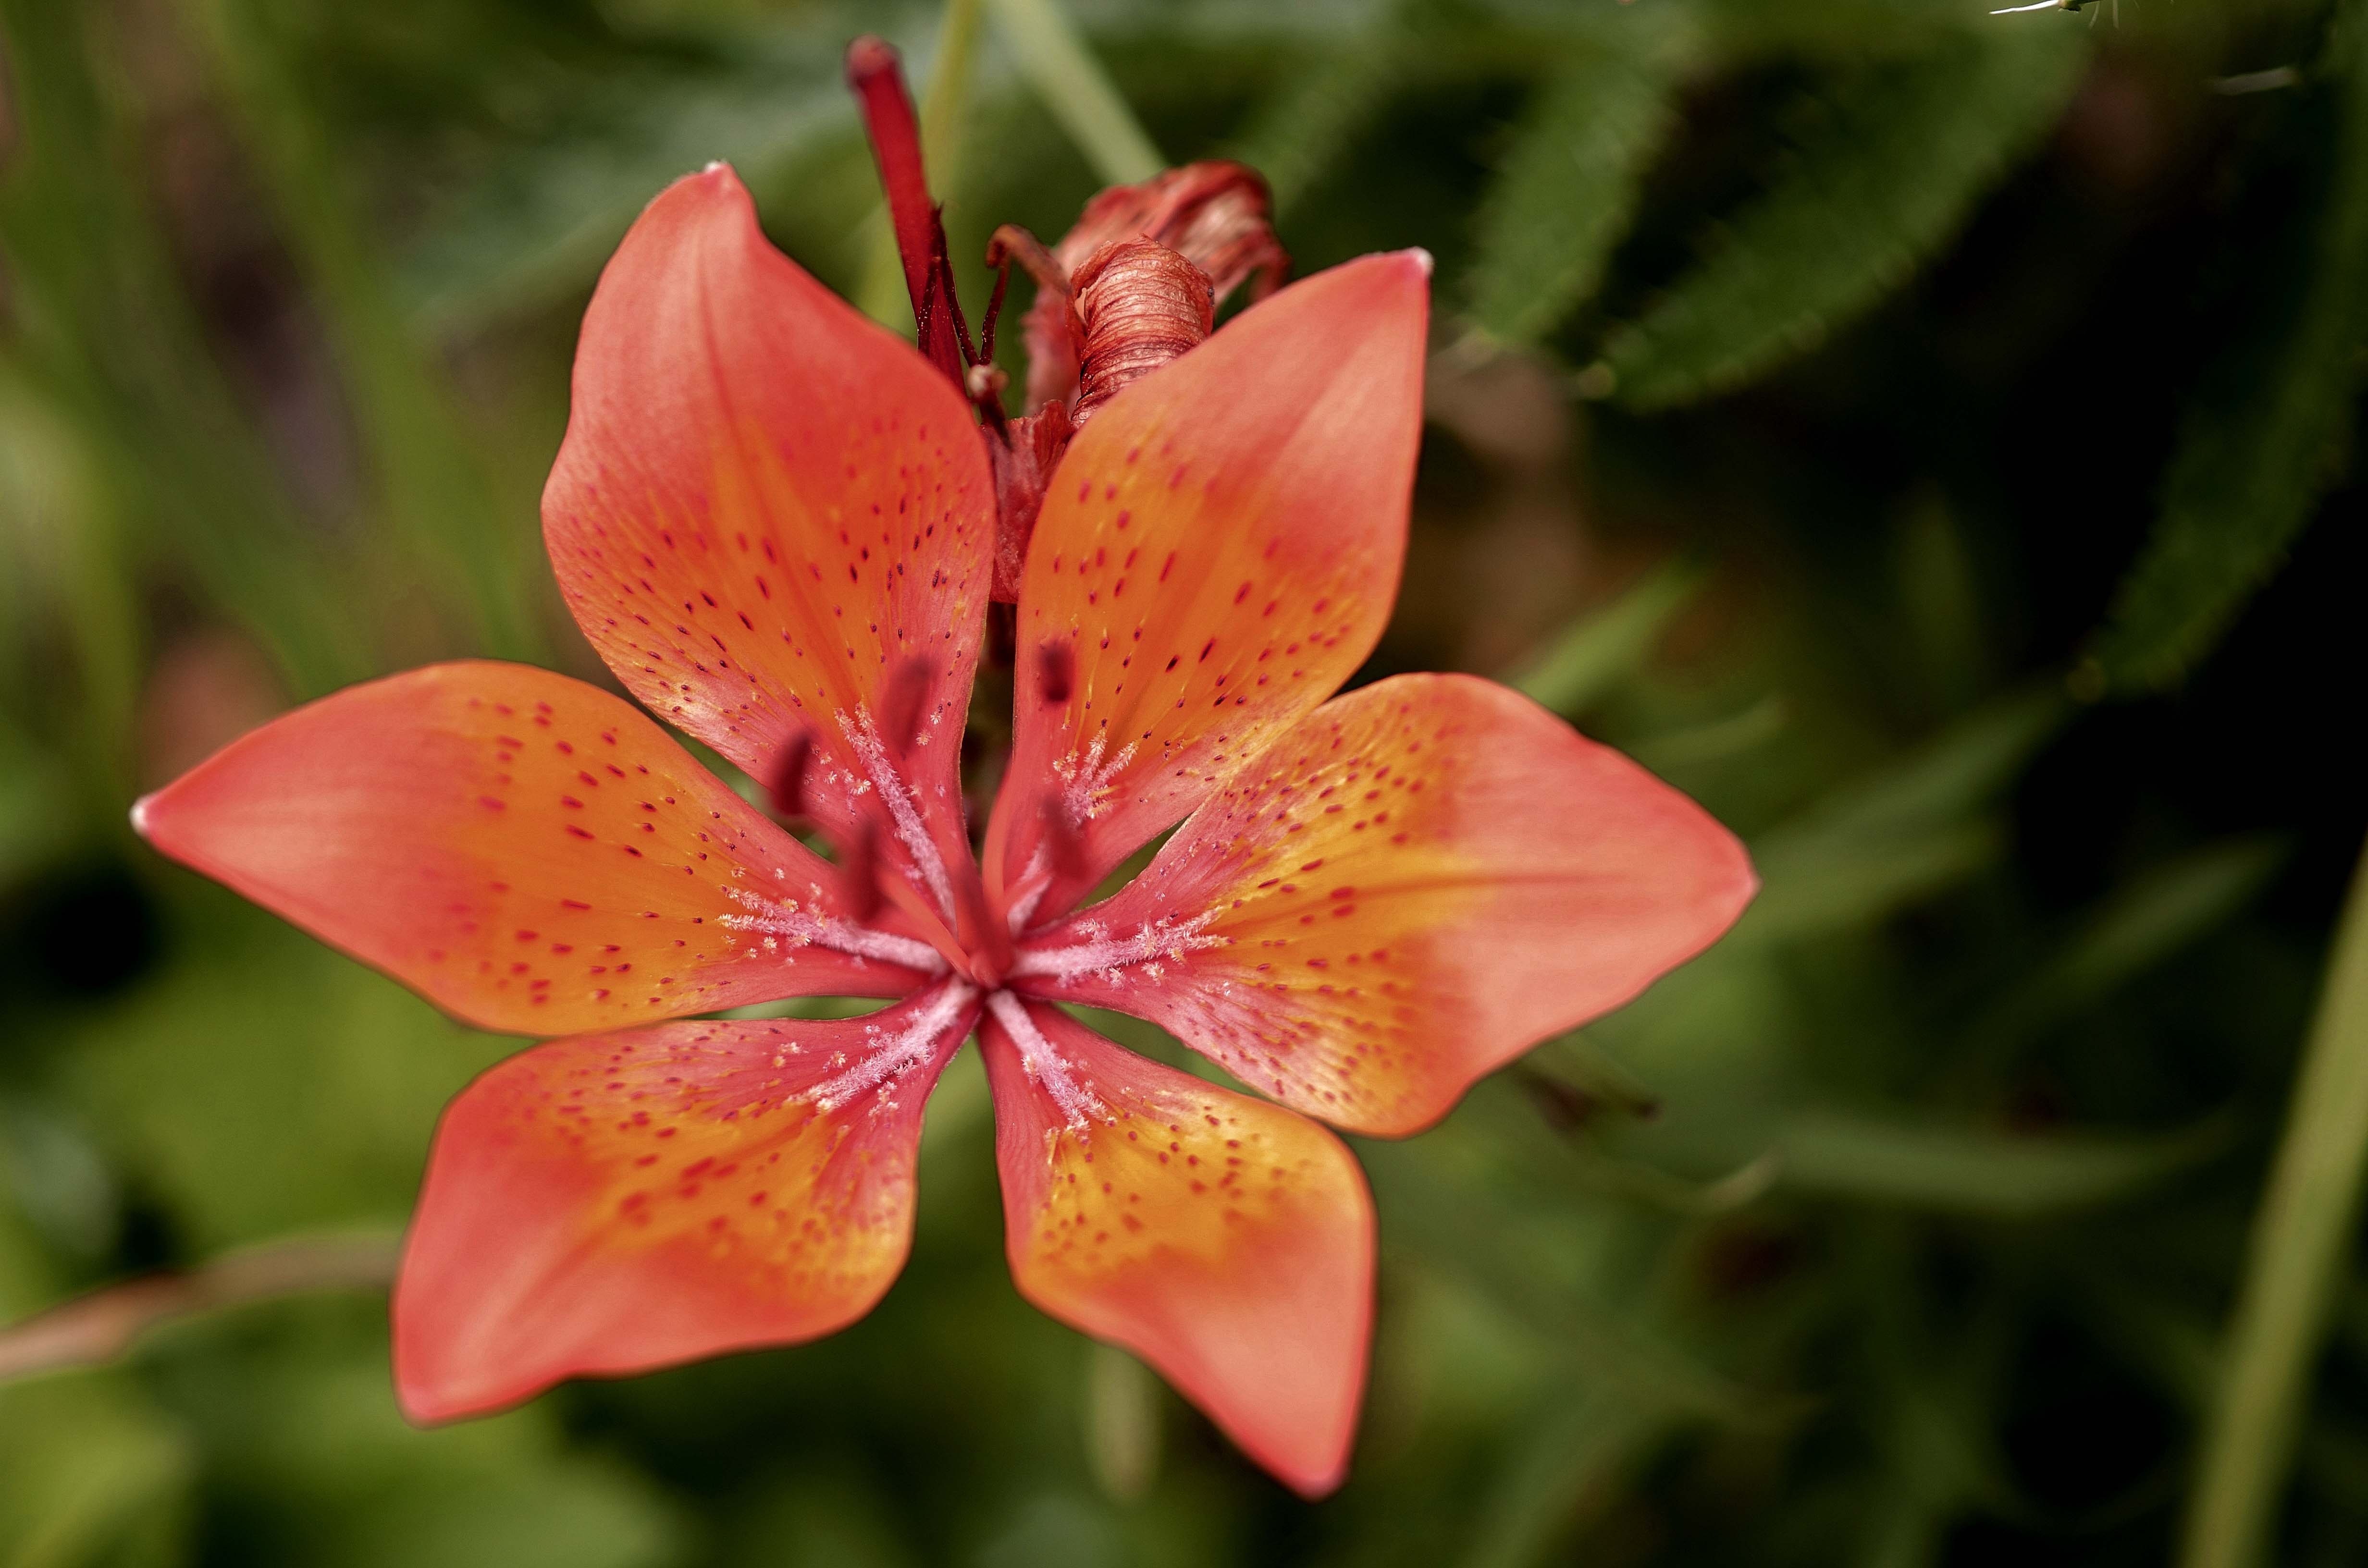
nature, blossom, plant, leaf, flower, petal, bloom, summer, spring, green, red, macro, natural, botany, flora, leaves, shrub, lily, macro photography, flowering plant, orange lily, land plant, alstroemeriaceae